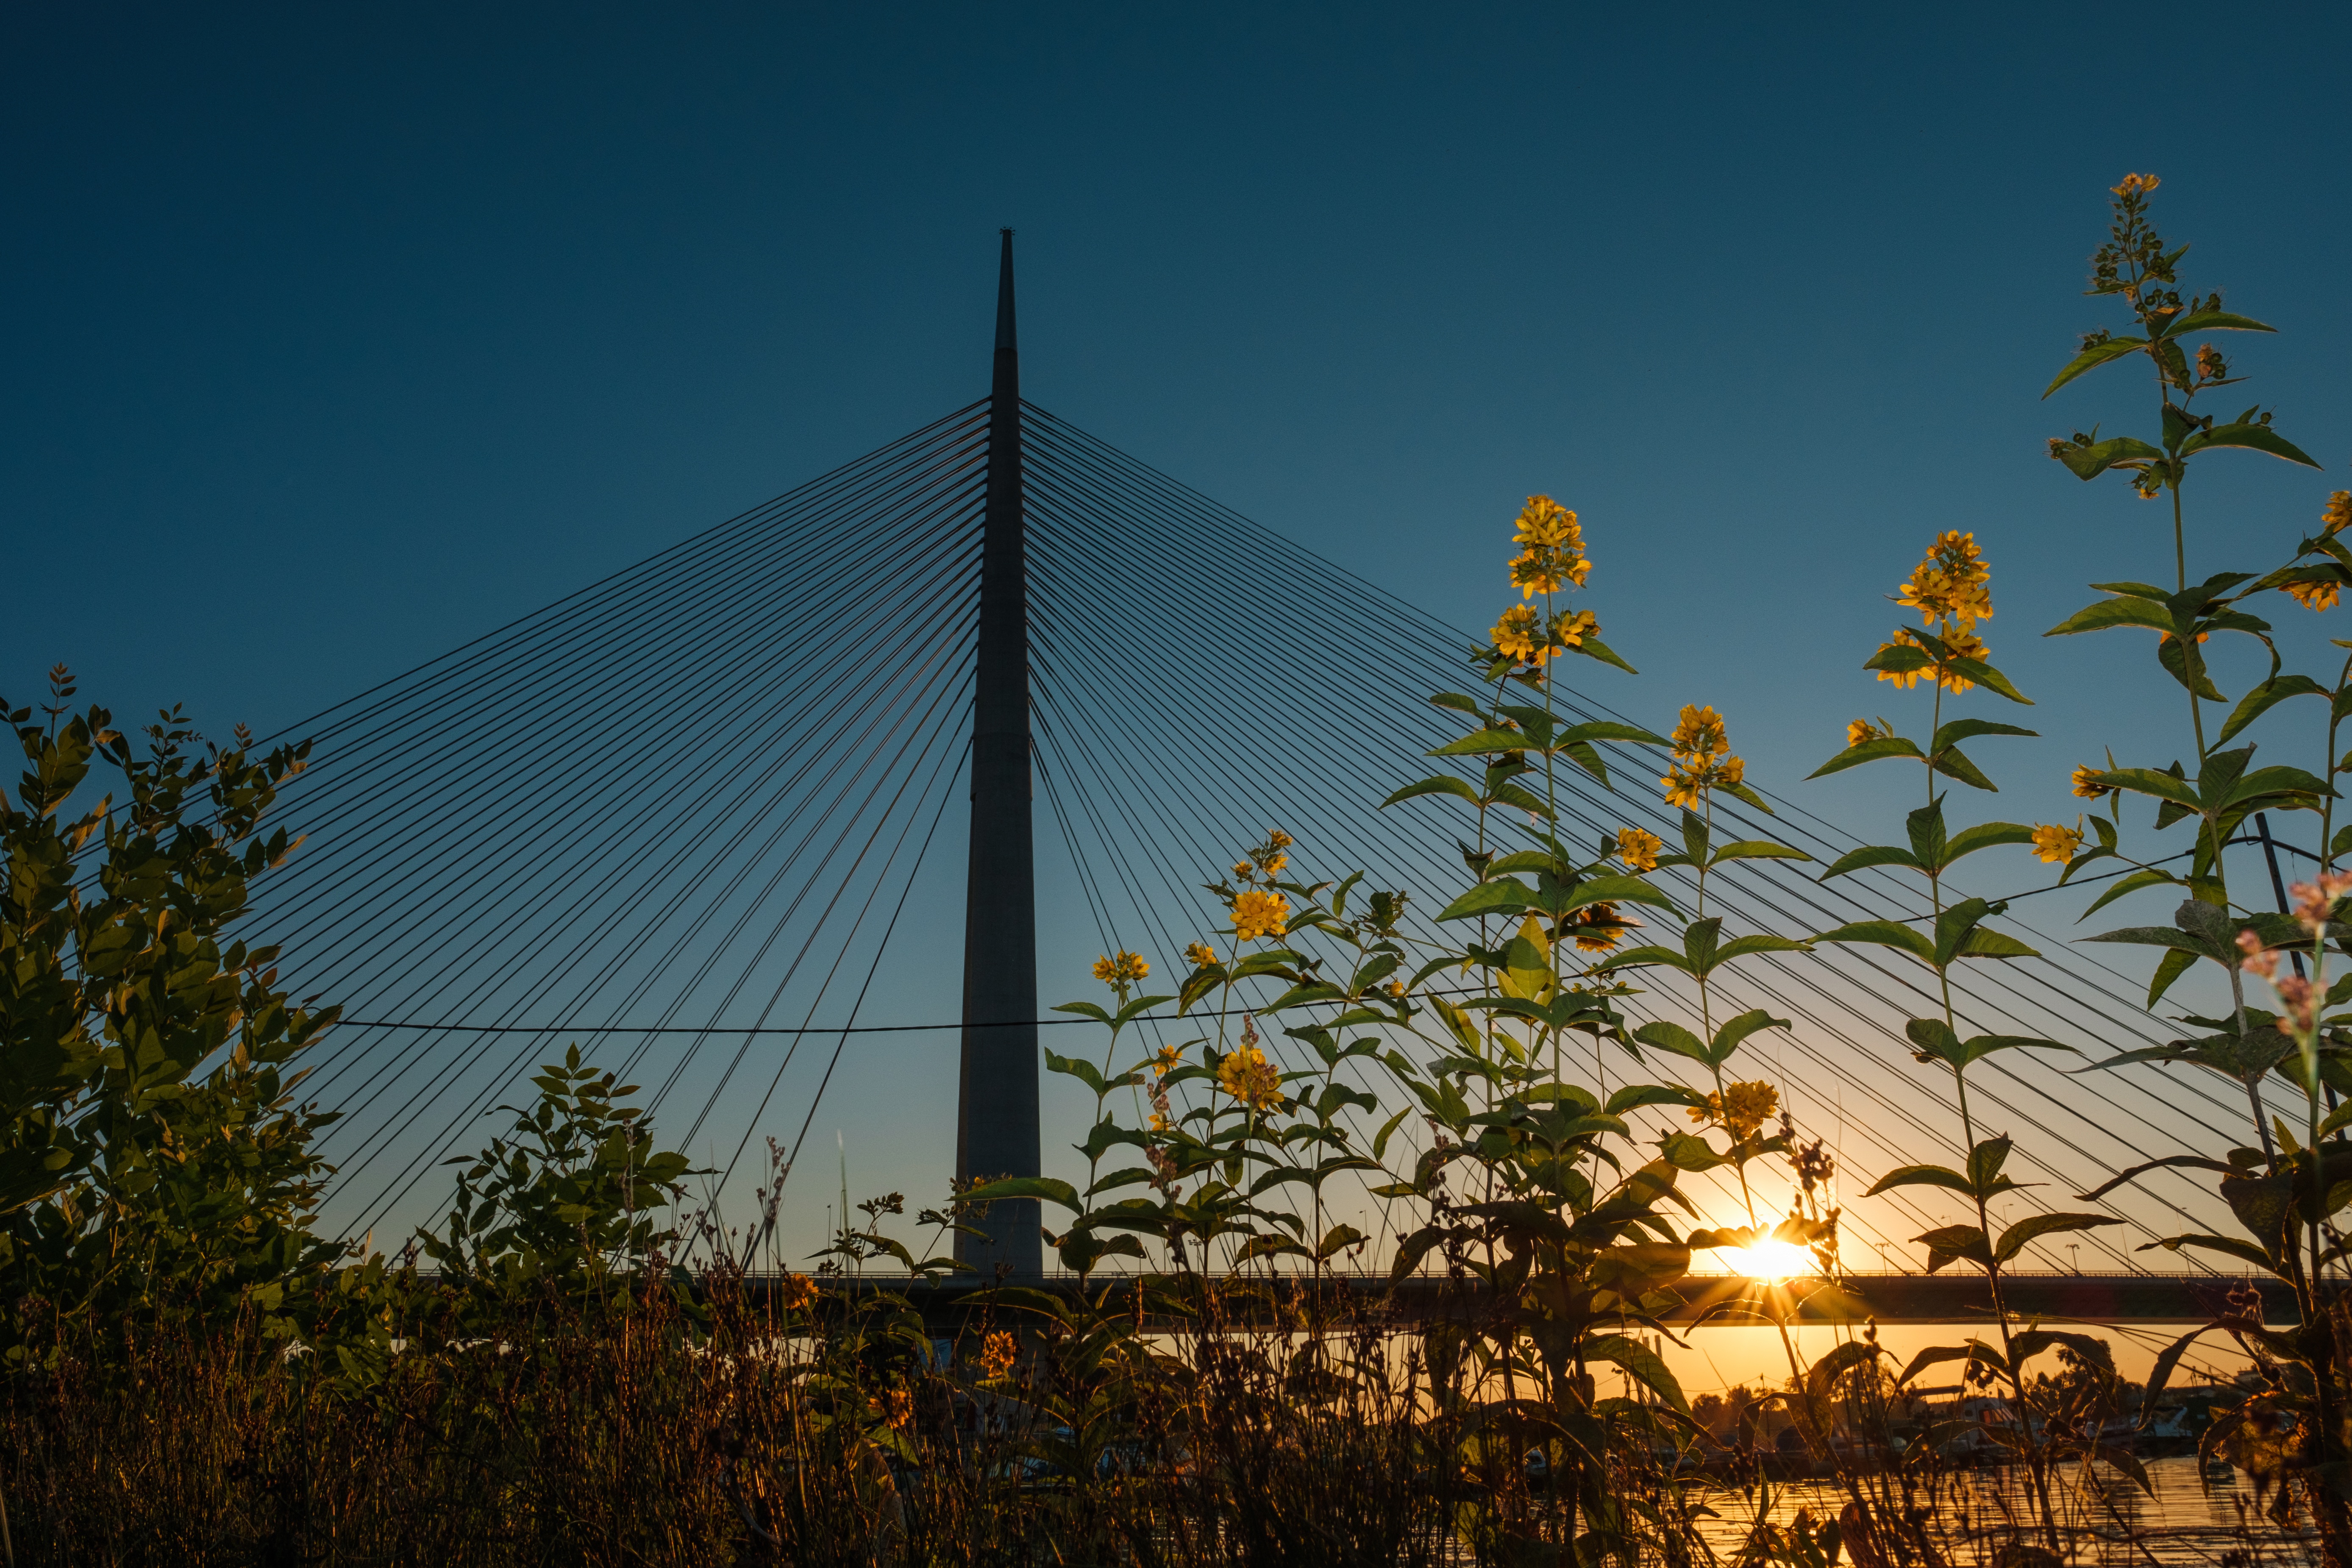
horizon, sky, sunset, bridge, sunlight, morning, dusk, evening, reflection, landmark